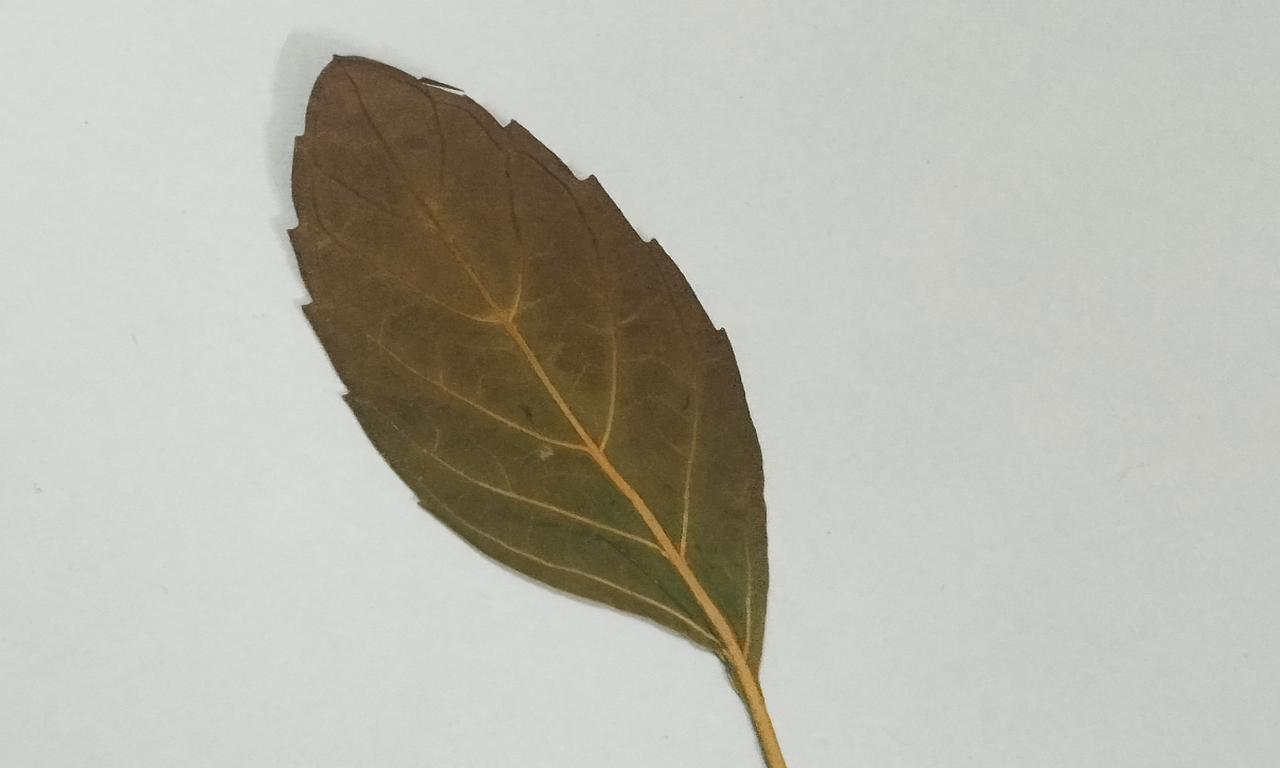
Label: Dried